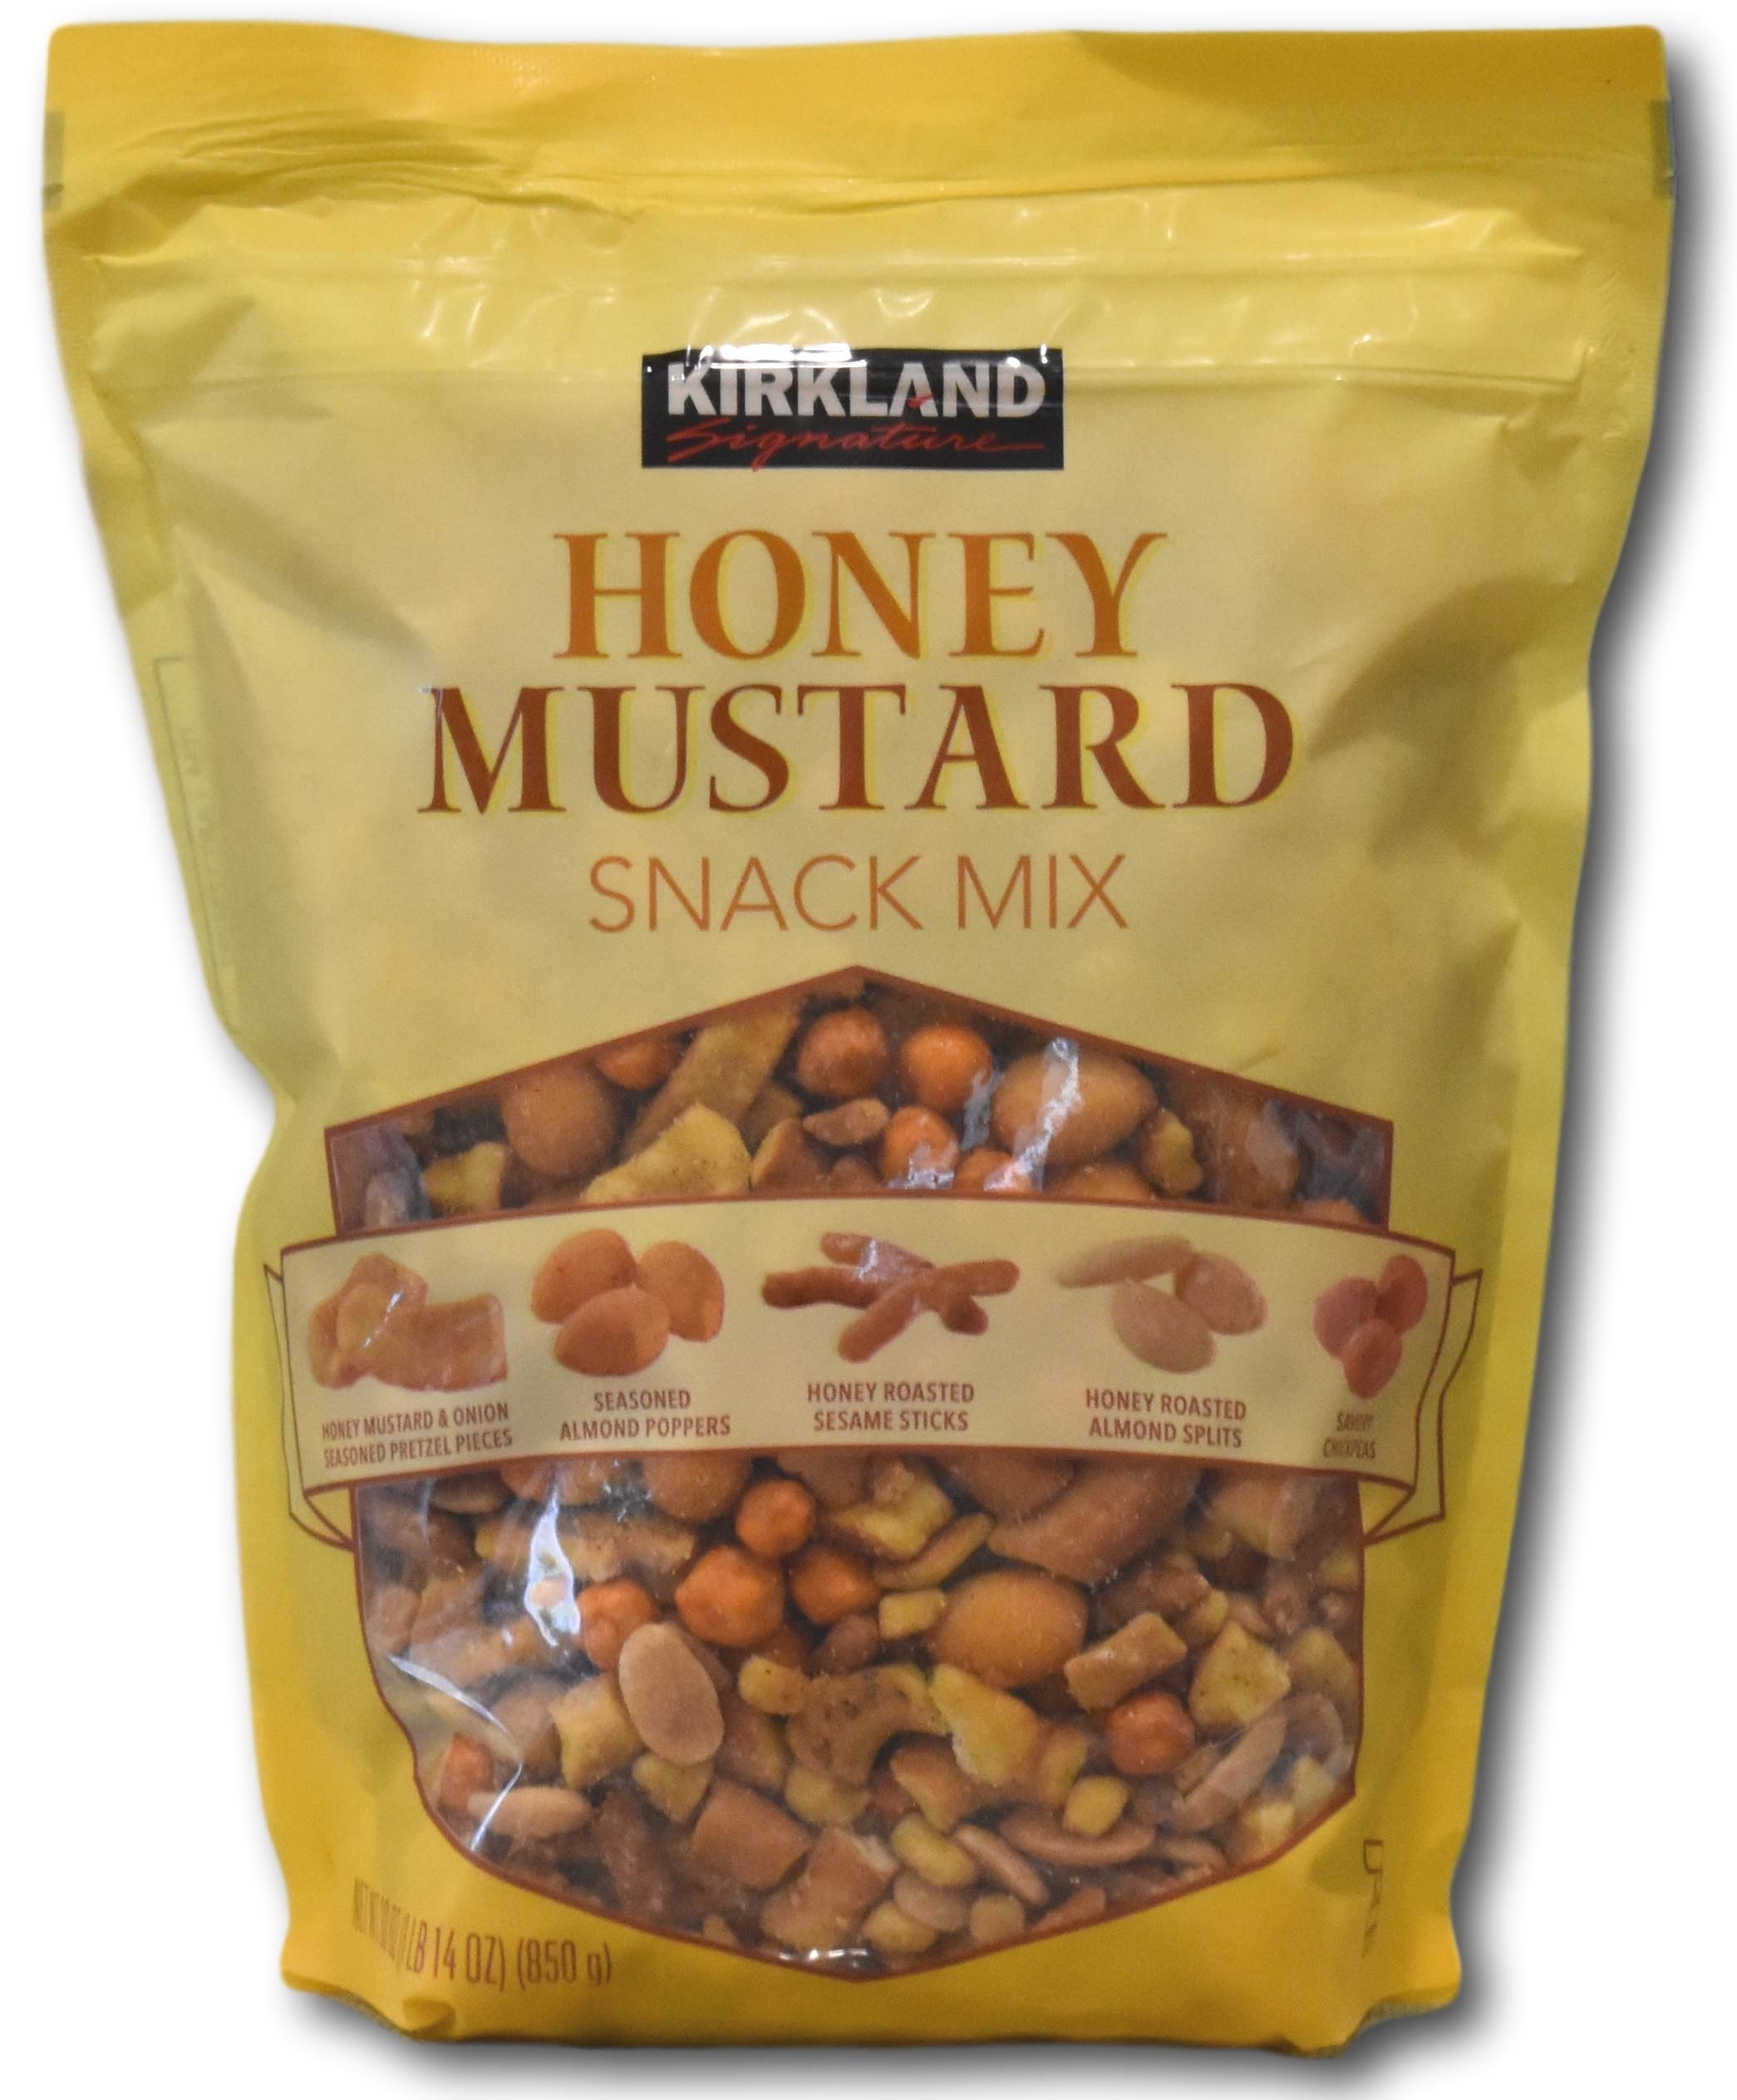
Item Name: Kirkland Signature Honey Mustard Mix, 30 Ounce (Pack of 1)
Bullet Point 1: Delicious honey Mustard snack Mix
Bullet Point 2: Featuring mustard & Onion flavored pretzel pieces
Bullet Point 3: A great addition to the office, party or any get together
Bullet Point 4: Country Of Origin: United States
Value: 30.0
Unit: Ounce

Price: 29.44